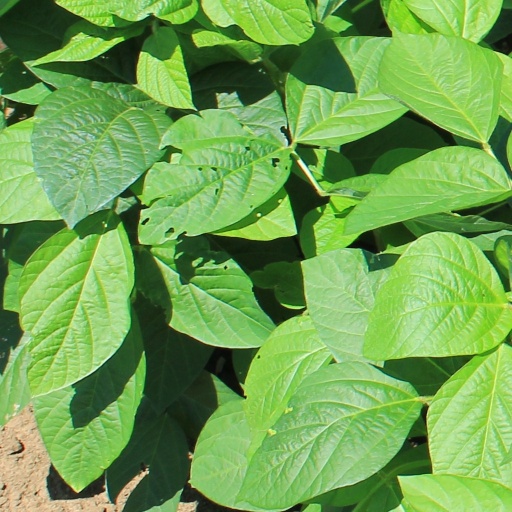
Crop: soybean